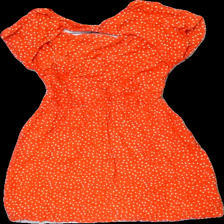
View: back
Type: Dress
Category: Ladies
Brand: Not in the list
Brand text on label: buaia
Colors: Red, White
Material: 100% viskos
Pattern: Dots
Cut: C-collar
Size: S
Season: All
Price range: 50-100
Recommended usage: Reuse
Description: t-shirt klänning med prick mönster